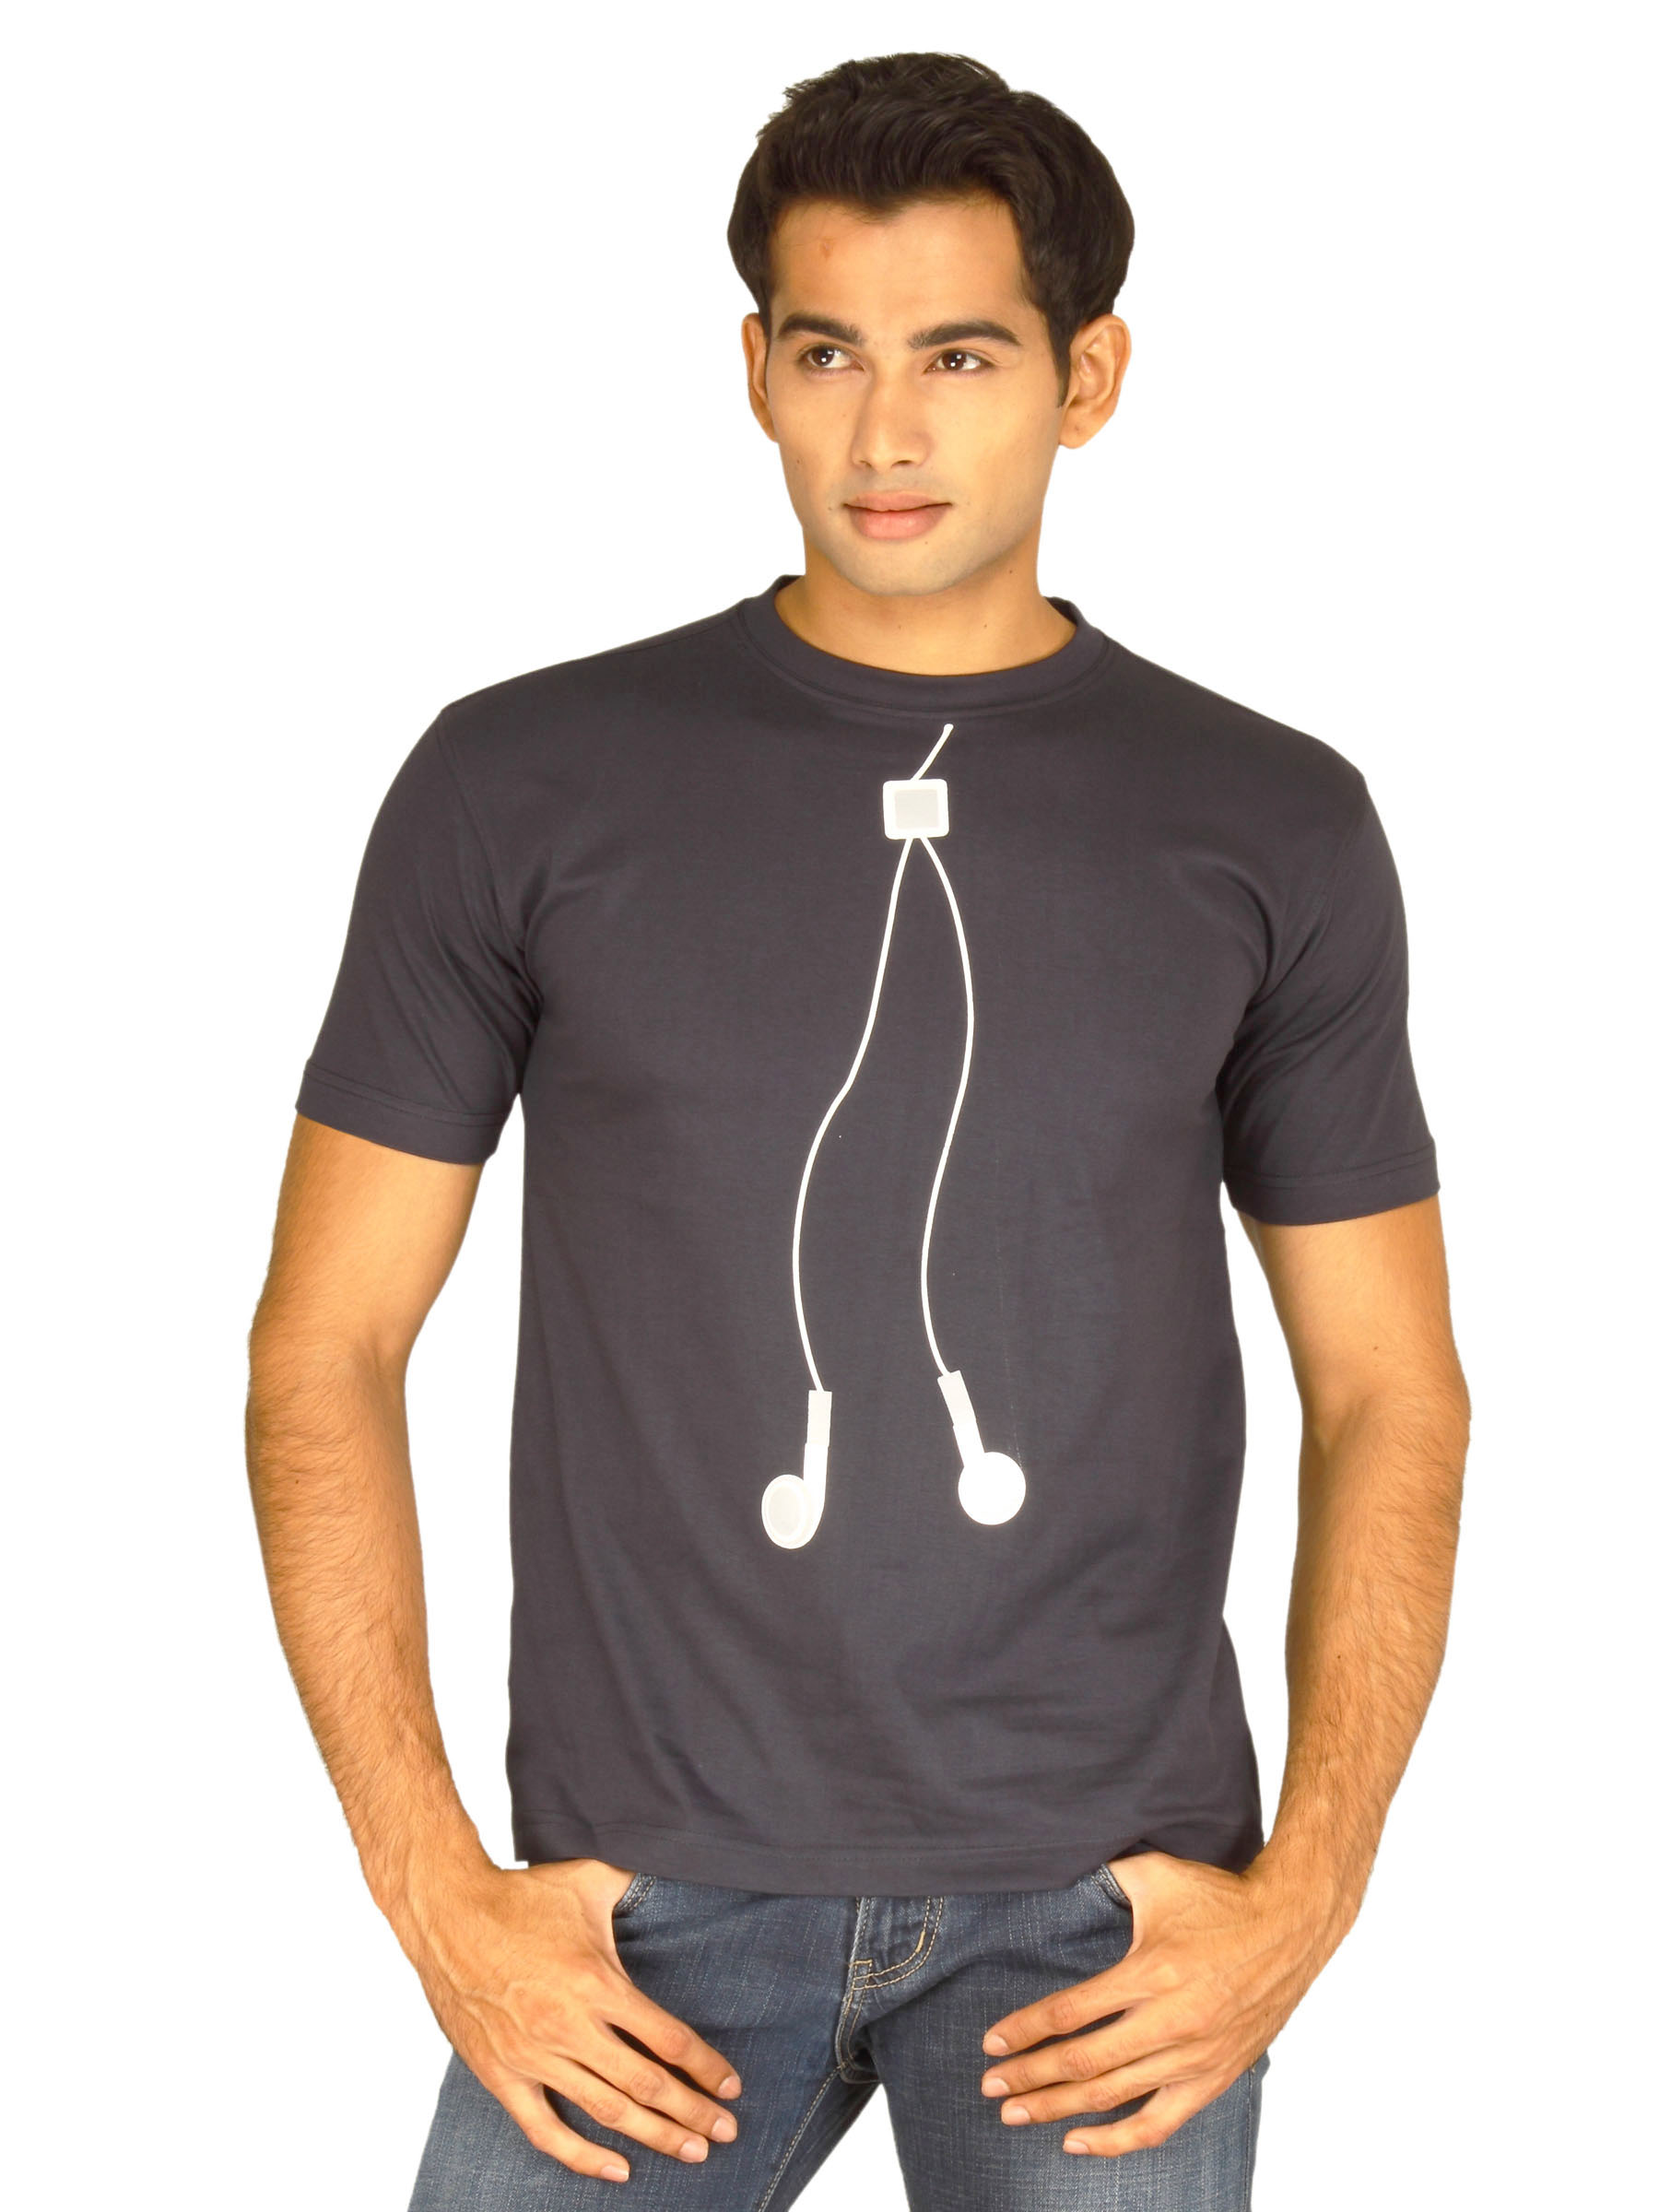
Myntra Men's Ear Plugs Navy Blue T-shirt
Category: Apparel / Topwear / Tshirts
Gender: Men
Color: Navy Blue
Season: Summer 2011
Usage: Casual